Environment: real
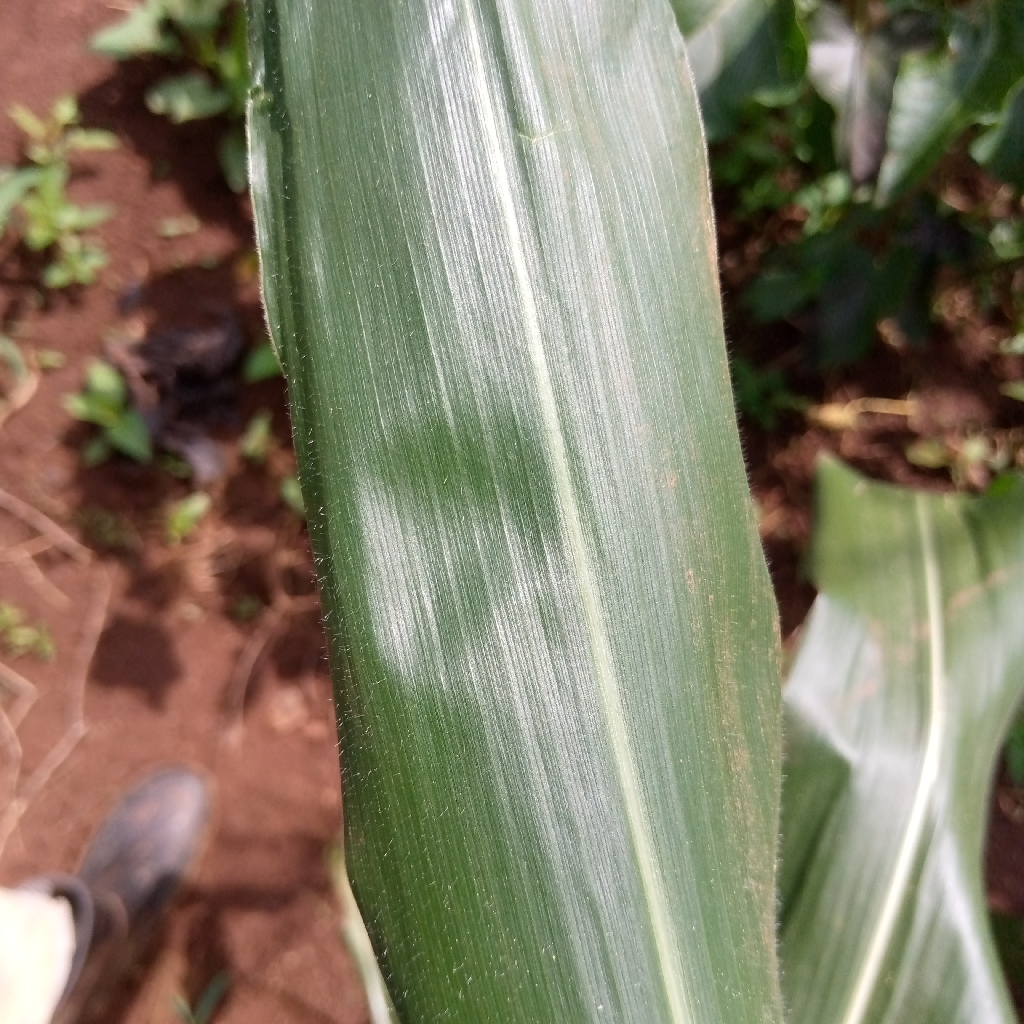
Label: healthy